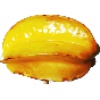
Label: Carambula 1